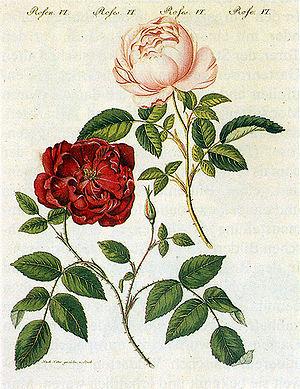
«